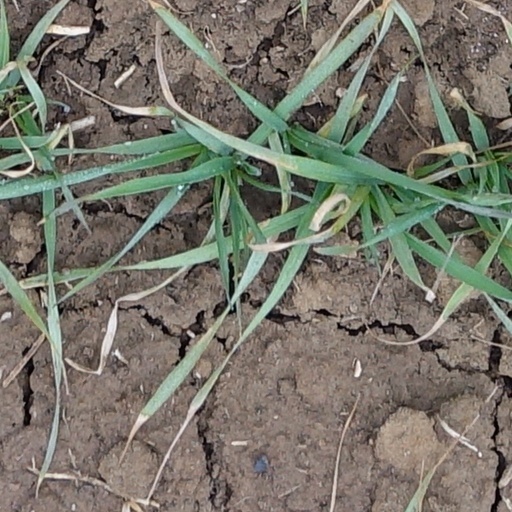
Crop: wheat